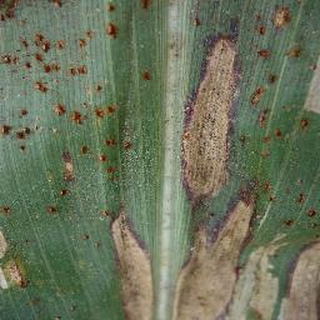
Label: corn_northern_leaf_blight